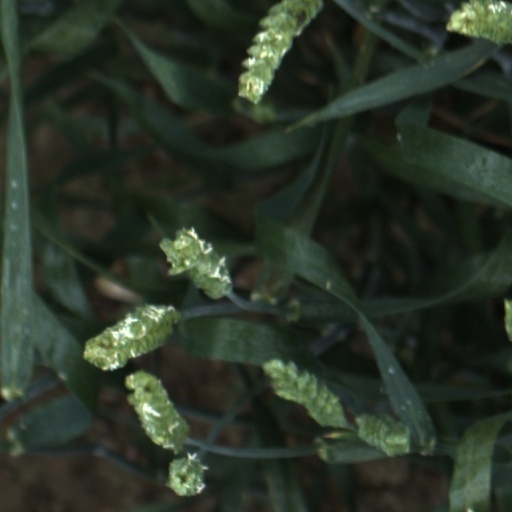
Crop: wheat